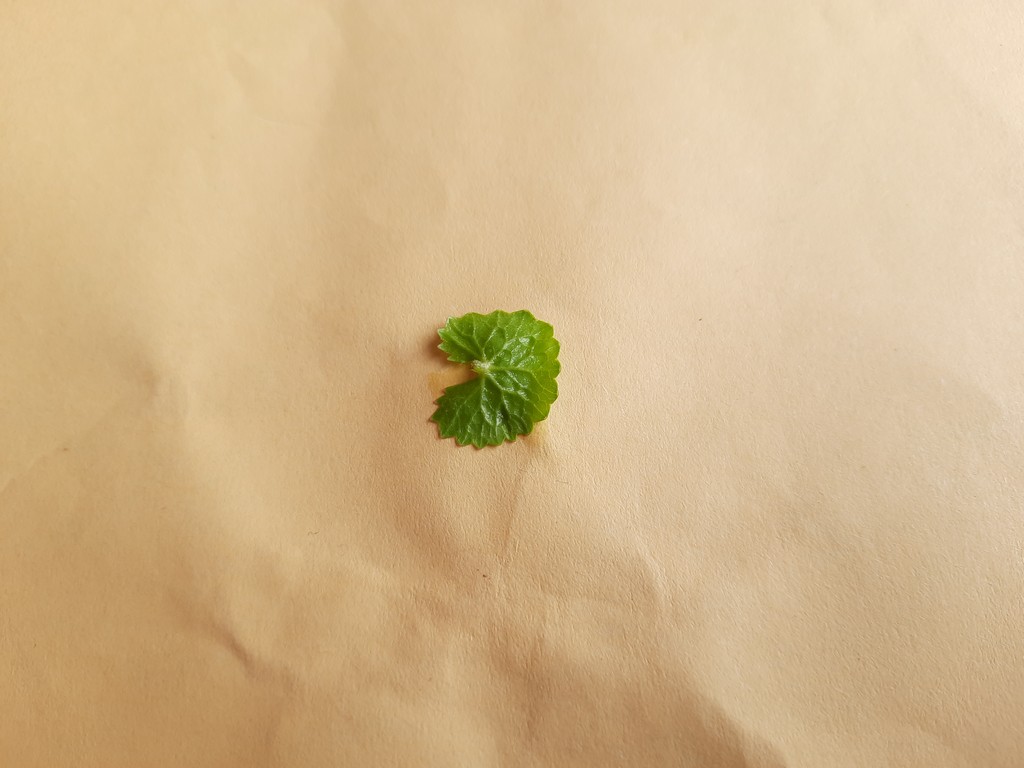
Label: Healthy